Isabella Stewart Gardner Museum

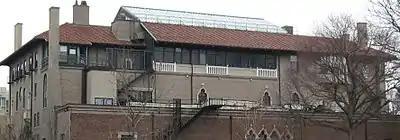
Glass skylights illuminate the central atrium of the original building

In 2002, after a two-year master planning process, the museum's board of trustees determined that a new wing was necessary to preserve the historic building and to provide improved spaces for programs that continue Isabella Gardner's legacy. In 2004, Pritzker Prize–winning architect Renzo Piano and the Renzo Piano Building Workshop (Genoa, Italy) were selected to design the new wing. In 2009, the final approval for the expansion project was given, but there was much debate about the carriage house. The carriage house, originally built in 1907, was argued to be important for the intent of the first owners, yet the building was torn down in hopes of having the museum preserve the main building. In 2016, the new wing was praised for its appearance by the Boston Society of Architects and awarded a medal for its beauty. The design for the new wing is conceived as a respectful complement to the historic Museum building in scale, form, and materials.